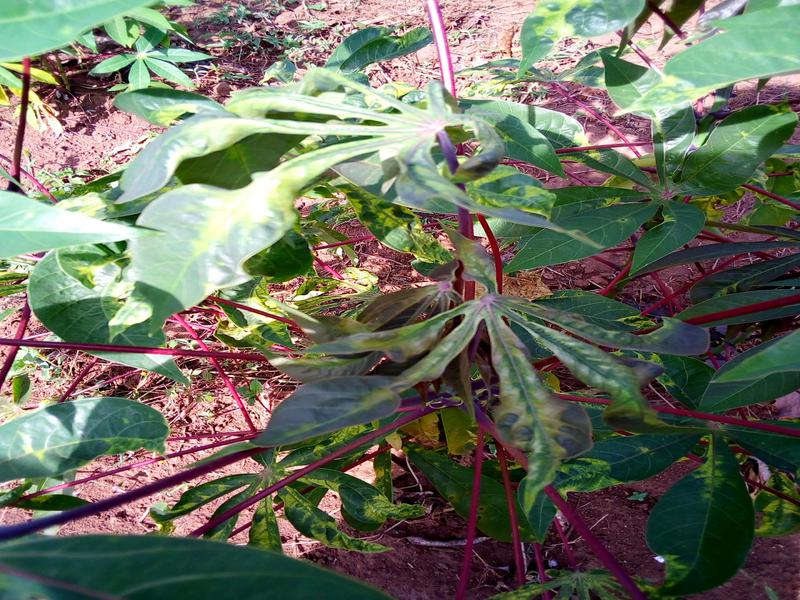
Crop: cassava
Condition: mosaic_disease